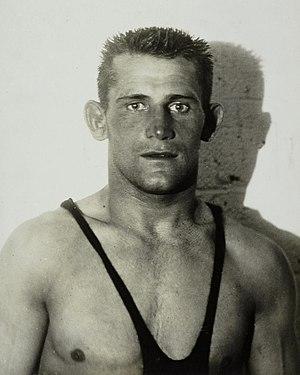
Voldemar Väli, né le 10 janvier 1903 à Kuressaare et mort le 13 avril 1997 à Stockholm, est un lutteur gréco-romain de nationalité estonienne.